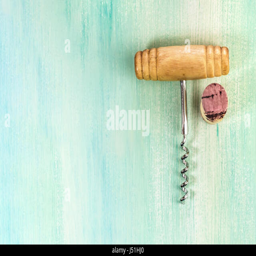
a photo of an old - fashioned corkscrew with a cork , shot from above on a teal background texture with plenty of copy